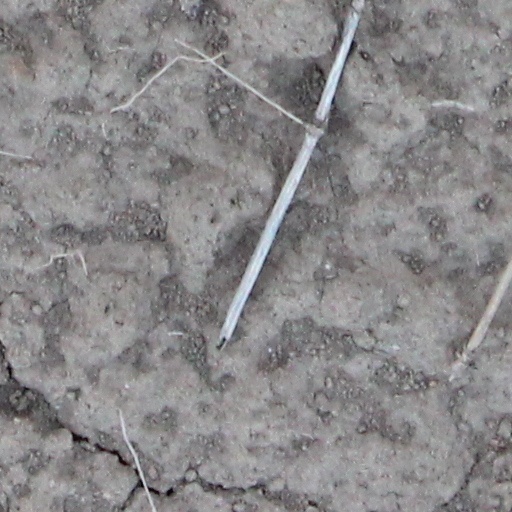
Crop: wheat